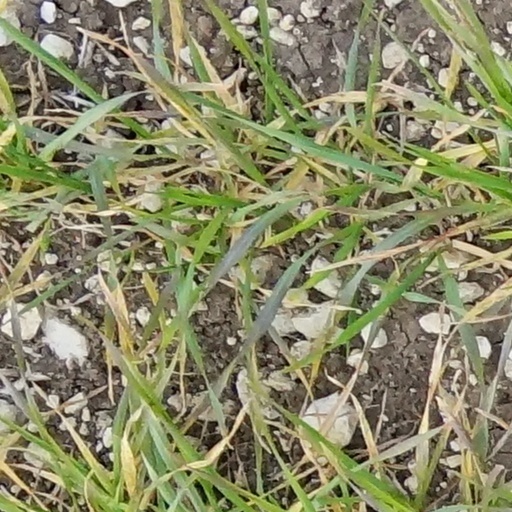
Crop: wheat